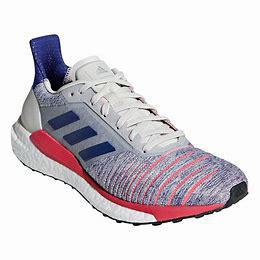
Brand: Adidas
Model: Solarboost 19